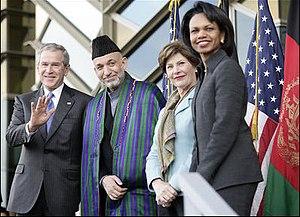
George Walker Bush /d͡ʒɔɹd͡ʒ wɔkɚ bʊʃ/, né le 6 juillet 1946 à New Haven, fils de George H. W. Bush et de sa femme, née Barbara Pierce, est un homme d'État américain, 43ᵉ président des États-Unis, en fonction du 20 janvier 2001 au 20 janvier 2009.